Kajkavian

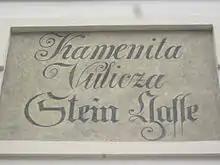
Bilingual Kajkavian/German street sign in Zagreb:Kamenita Vulicza / Stein Gasse

Kajkavian is mainly spoken in northern and northwestern Croatia. The mixed half-Kajkavian towns along the eastern and southern edge of the Kajkavian-speaking area are Pitomača, Čazma, Kutina, Popovača, Sunja, Petrinja, Martinska Ves, Ozalj, Ogulin, Fužine, and Čabar, including newer Štokavian enclaves of Bjelovar, Sisak, Glina, Donja Dubrava and Novi Zagreb. The southernmost Kajkavian villages are Krapje at Jasenovac; and Pavušek, Dvorišče and Hrvatsko selo in Zrinska Gora (R. Fureš & A. Jembrih: "Kajkavski u povijesnom i sadašnjem obzorju" p. 548, Zabok 2006).